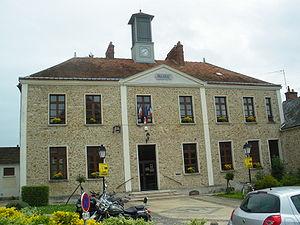
Mairie, Saint Maurice Montcouronne, Essonne, France